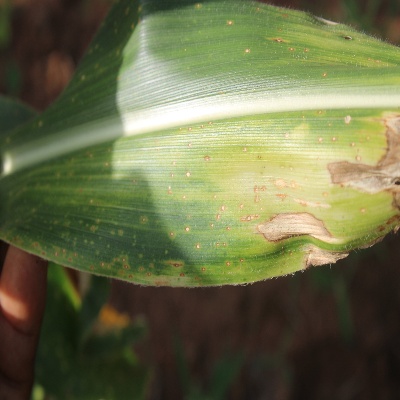
Crop: Maize
Condition: leaf blight